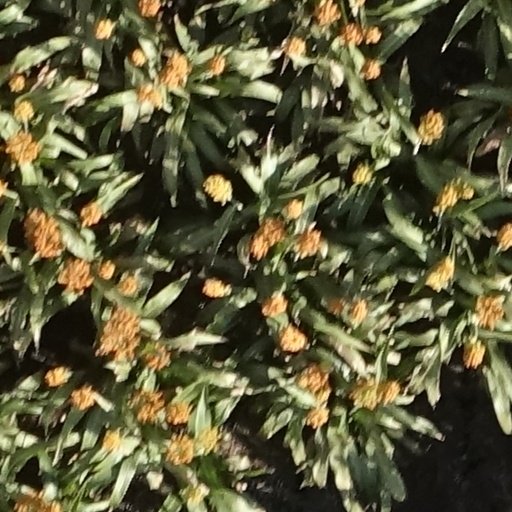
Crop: sorghum